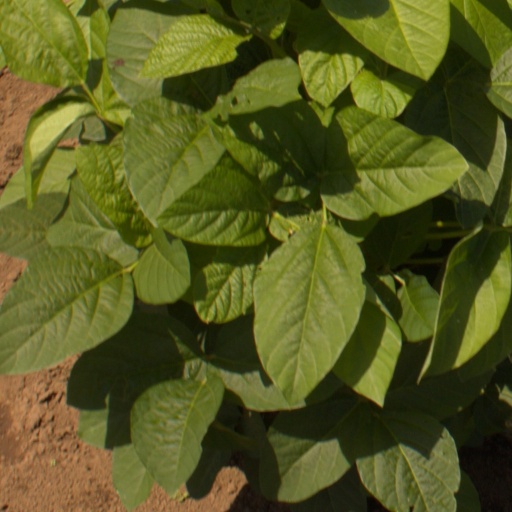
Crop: soybean